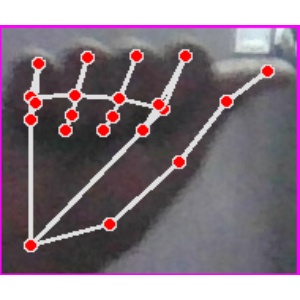
अक्षर: छ